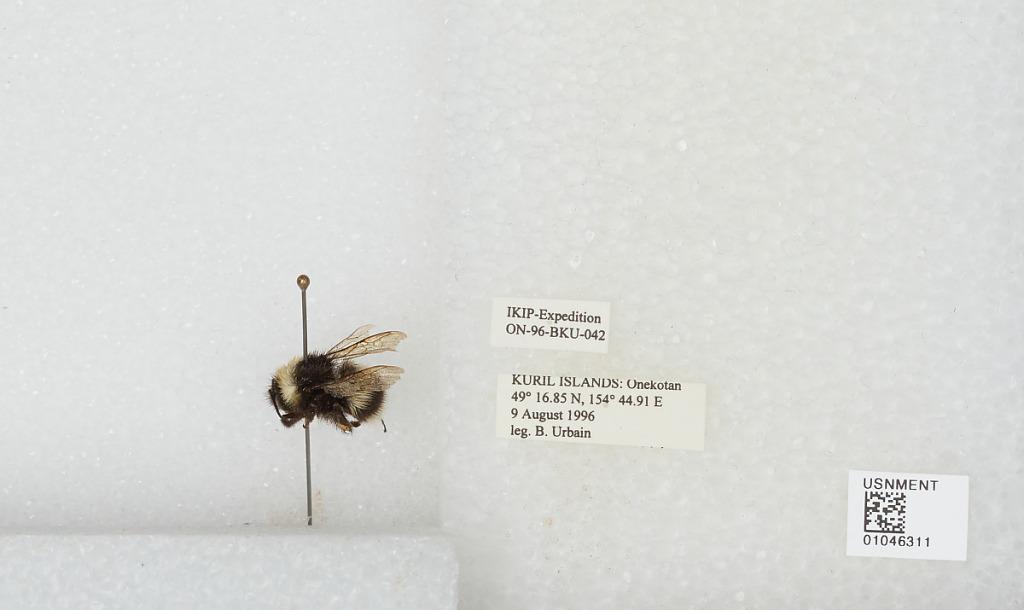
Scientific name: Bombus sp.
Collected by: B. Urbain
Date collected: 1996-8-9
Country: Russia
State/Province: Sakhalin
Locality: Kuril Islands, Onekotan
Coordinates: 49.2808, 154.749